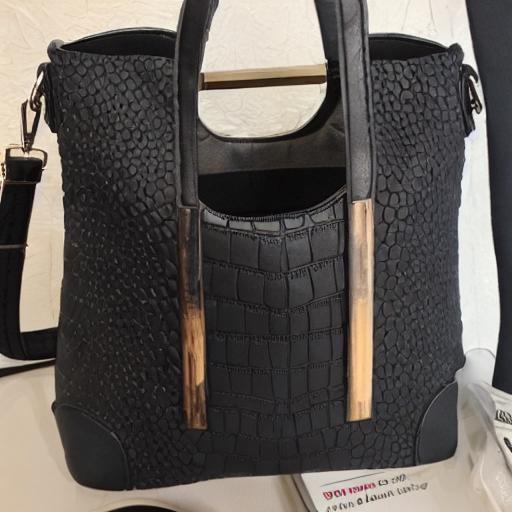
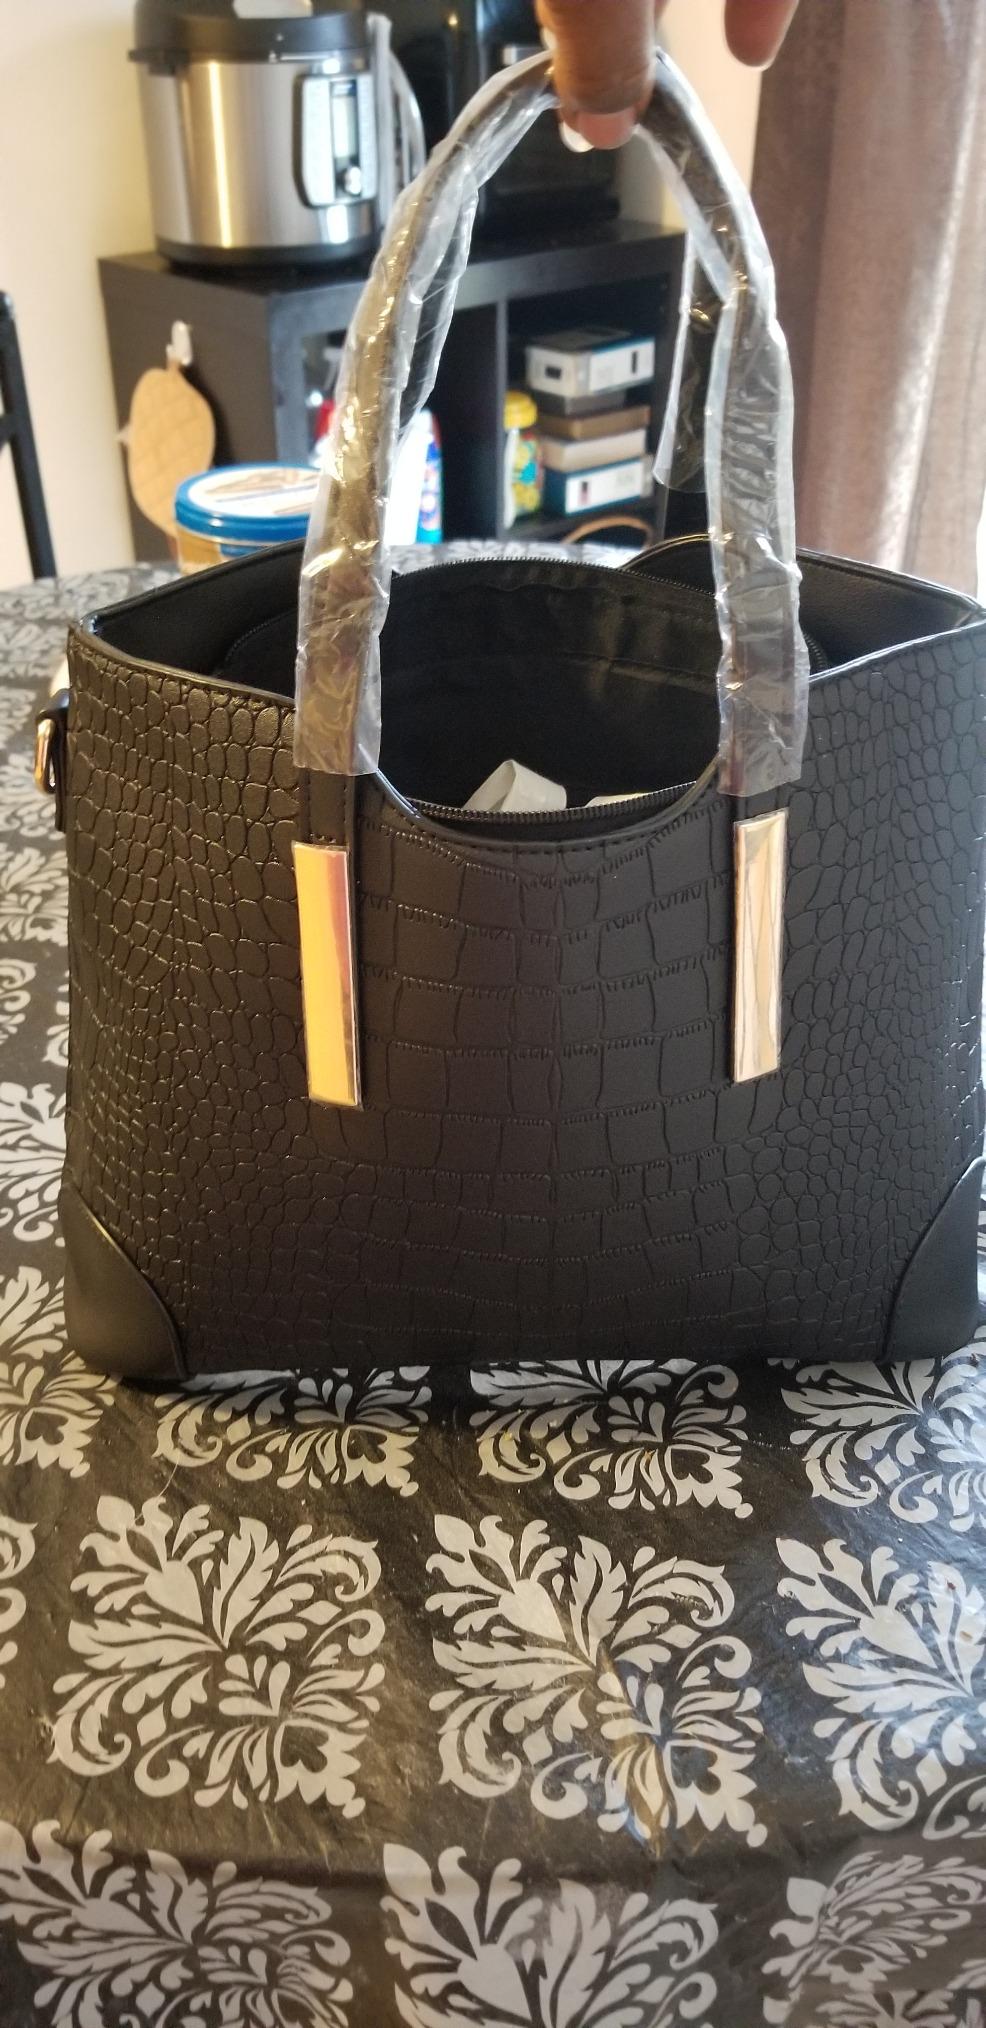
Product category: accessories_handbag
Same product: no